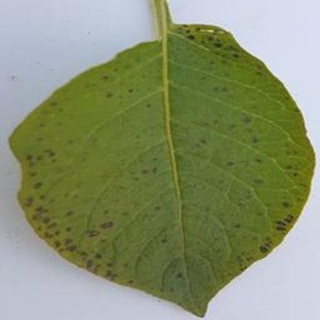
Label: potato_early_blight